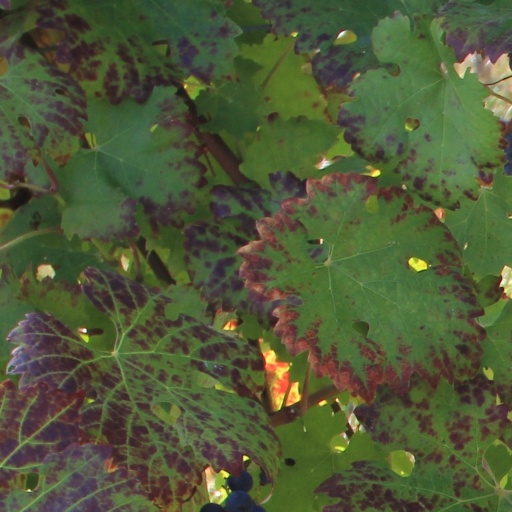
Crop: grape